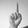
ASL letter: D